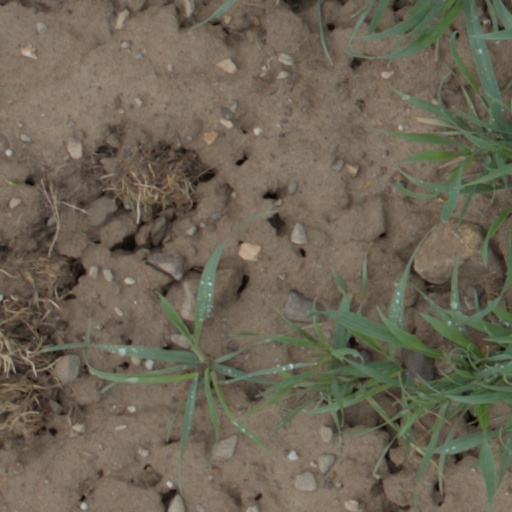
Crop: wheat